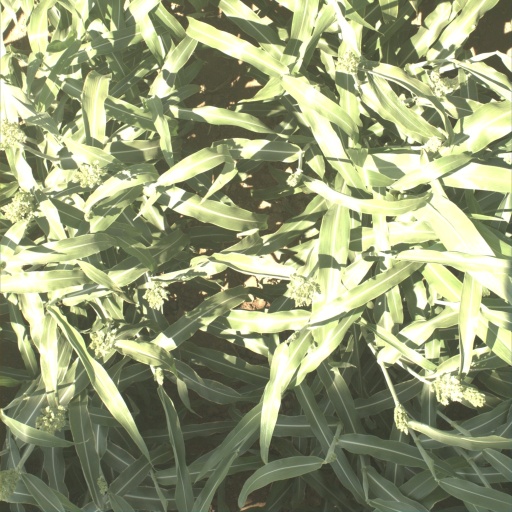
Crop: sorghum